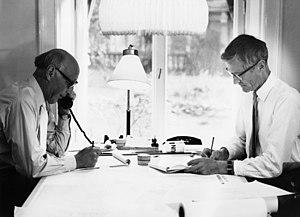
Backström & Reinius est un cabinet d'architectes suédois basé à Stockholm qui fut actif de 1936 à 1980.